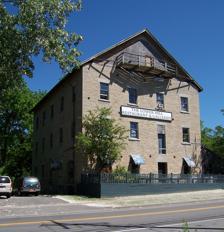
Building: Lower Mill (Honeoye Falls, New York)
Country: United States of America
Year built: 1829
United States historic place Lower Mill U.S. National Register of Historic Places The Lower Mill in May 2010 Show map of New York Show map of the United States Location 61 N. Main St., Honeoye Falls, New York Coordinates 42°57′21.5″N 77°35′19.7″W / 42.955972°N 77.588806°W / 42.955972; -77.588806 Area less than one acre Built 1829 NRHP reference No. 73001200 Added to NRHP May 17, 1973 Lower Mill is a historic grist mill located at Honeoye Falls in Monroe County, New York , USA. The 3- to 4 + 1 ⁄ 2 -story stone structure was built about 1829.  The mill operated into the 1930s, and the structure was subsequently used by a creamery , oil company, and for community use. A restaurant and gallery now operates in the structure. It was listed on the National Register of Historic Places in 1973. References